Patrick Gaspard

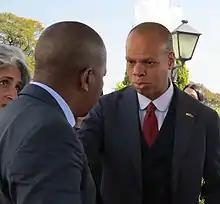
Ambassador Gaspard in 2014 with South Africa's Deputy Minister of Trade and Industry, Mzwandile Masina.

It was leaked in March 2013 that President Obama was planning to nominate Gaspard to the post of United States Ambassador to South Africa. His Senate confirmation hearing was held on July 24, 2013, and he was sworn into the post on August 26, 2013. He served in this position until 2016.